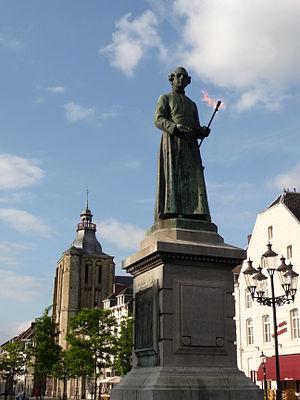
Maastricht est une ville des Pays-Bas, située dans le sud de la province du Limbourg dont elle est le chef-lieu. Anciennement, en français, la ville était appelée Maëstricht ou Maestricht et, en espagnol, Mastrique.